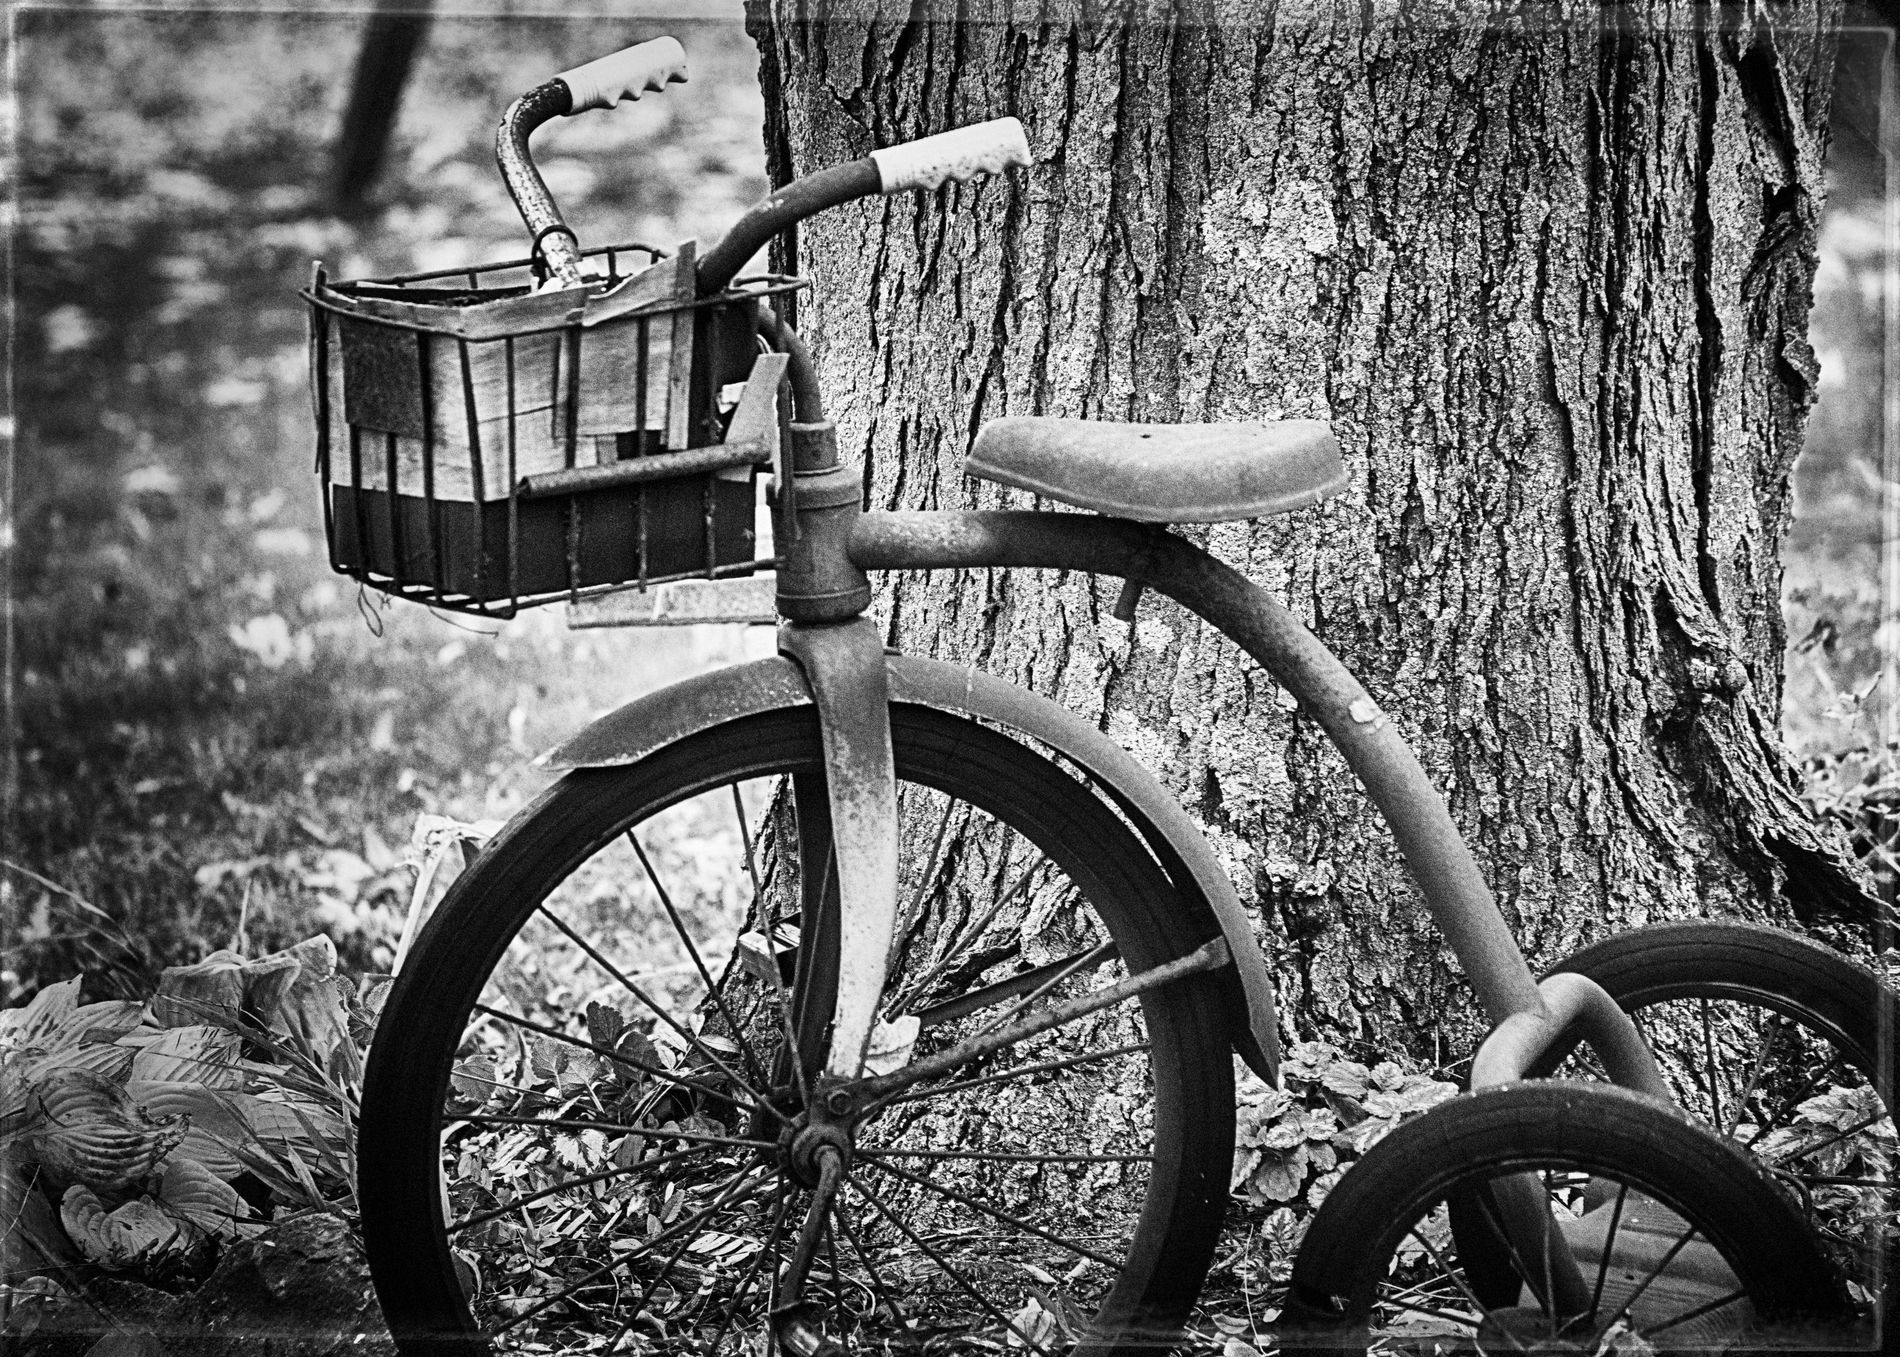
Rusty Tricycle Parked in a Park
A black and white photo of a rusty, old tricycle with a metal basket standing in a garden next to a tree, surrounded by fallen leaves and grass.
A slightly high-angle shot captures a rusty, old tricycle, dented by time. The bike is parked in a park next to a tree, surrounded by fallen leaves and grass. The natural lighting highlights the texture of the tricycle and tree, creating a classic atmosphere.
Labels: Machine, Wheel, Bicycle, Transportation, Vehicle, Spoke, Plant, Tree, Tricycle, Tire, park, leaves, grass
Camera: NIKON CORPORATION NIKON D7200
Lens: 18.0-140.0 mm f/3.5-5.6, AF-S DX Nikkor 18-140mm f/3.5-5.6G ED VR
Aperture: F5.6
Exposure: 1/200 sec
ISO: 200
Focal length: 140.0 mm